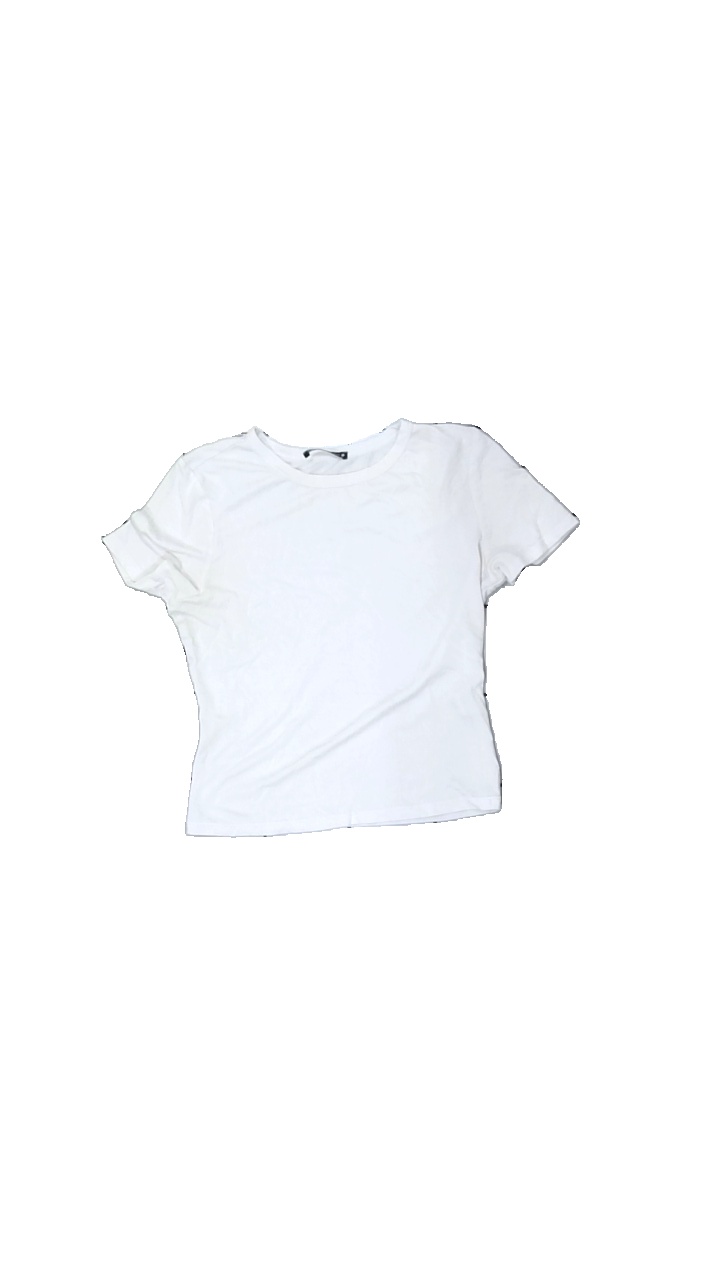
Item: T-shirt (Ladies)
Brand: Zara
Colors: White
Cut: Regular, C-collar
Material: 75% viscose, 25% polyester
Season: All
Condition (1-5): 3
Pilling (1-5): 3
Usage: Export
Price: <50